Ukanomitama

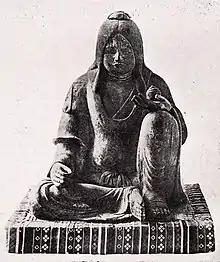
Heian period statue of Ukanomitama at in Moriyama, Shiga Prefecture

Ukanomitama (宇迦之御魂神 – Mighty Soul of Sustenance - "Kojiki") (倉稲魂命 - "Nihongi") is a "kami" in classical Japanese mythology, associated with food and agriculture, often identified with Inari, the deity of rice.